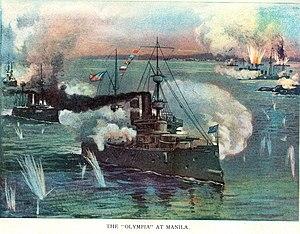
L’Asiatic Squadron est une escadre de la marine des États-Unis opérant en Asie de l'Est au cours du XIXᵉ siècle et jusqu'au début du XXᵉ siècle.